Whitesnake

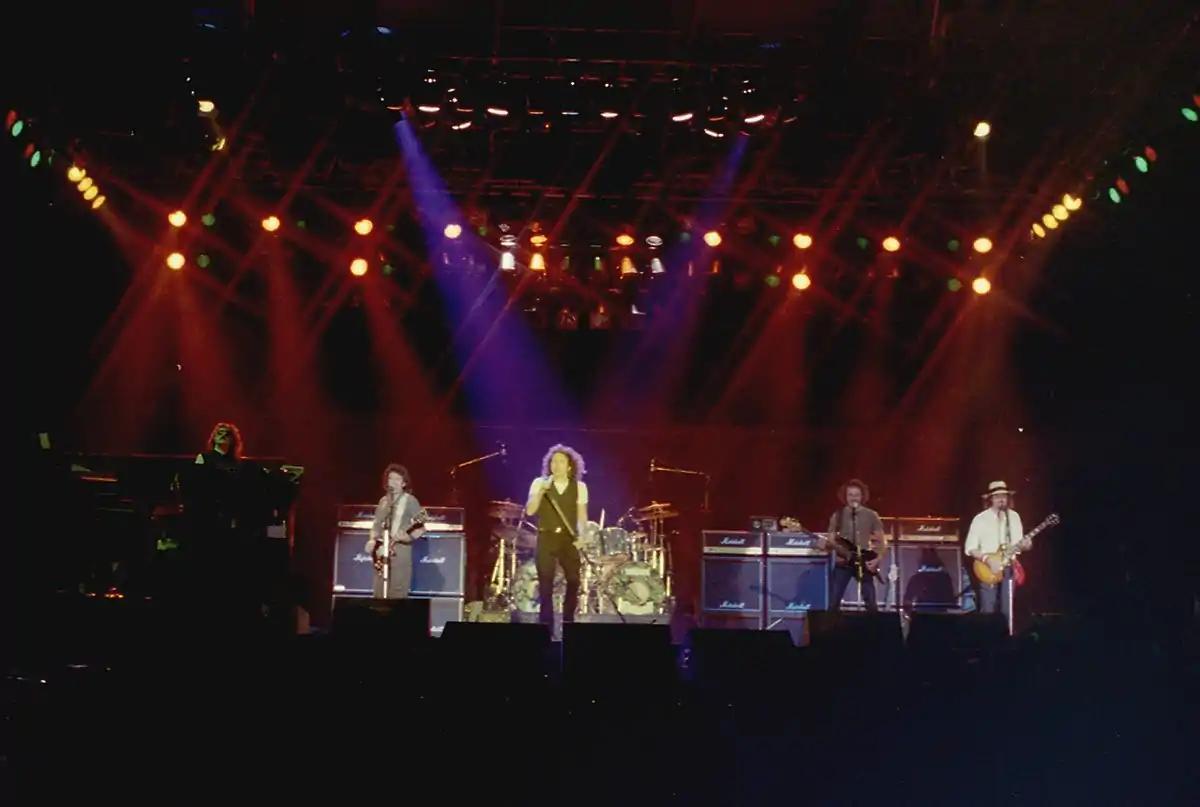
Whitesnake performing at the 1983 Monsters of Rock festival, which they headlined

Whitesnake kicked off the supporting tour for "Come an' Get It" on 14 April 1981 in Germany. During the tour, the band performed five nights at the Hammersmith Odeon and eight dates in Japan. They also played the US in July, supporting Judas Priest with Iron Maiden. At the 1981 Monsters of Rock festival at Castle Donington, Whitesnake were direct support for headliners AC/DC. The supporting tour for "Come an' Get It" lasted approximately five months.